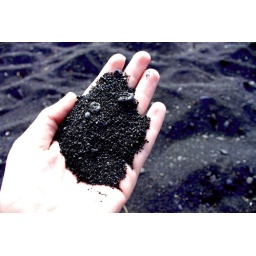
Love the contrast of the black shiney sand against my pale hand